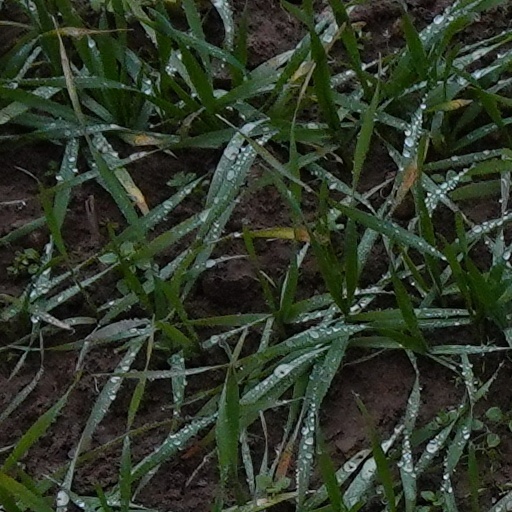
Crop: wheat